Kōichirō Genba

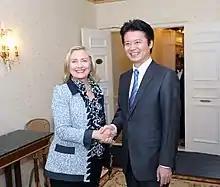
Clinton and Gemba

Genba was part of Kenta Izumi's shadow cabinet 'Next Cabinet' as the shadow Minister for Foreign Affairs.